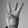
ASL letter: W